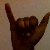
The image shows a hand gesture representing the letter 'Y' in Indian Sign Language.